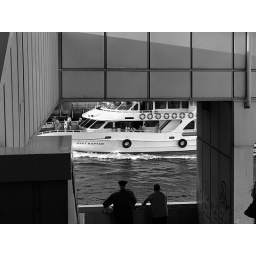
Galata bridge at sunset: watching boats passing by